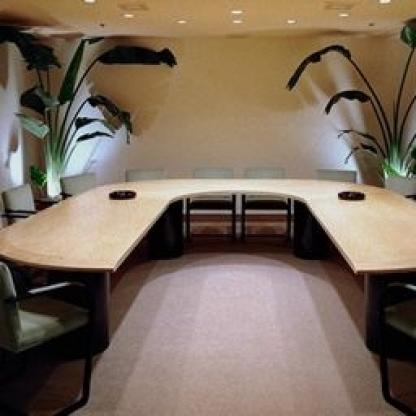
Scene: Indoor